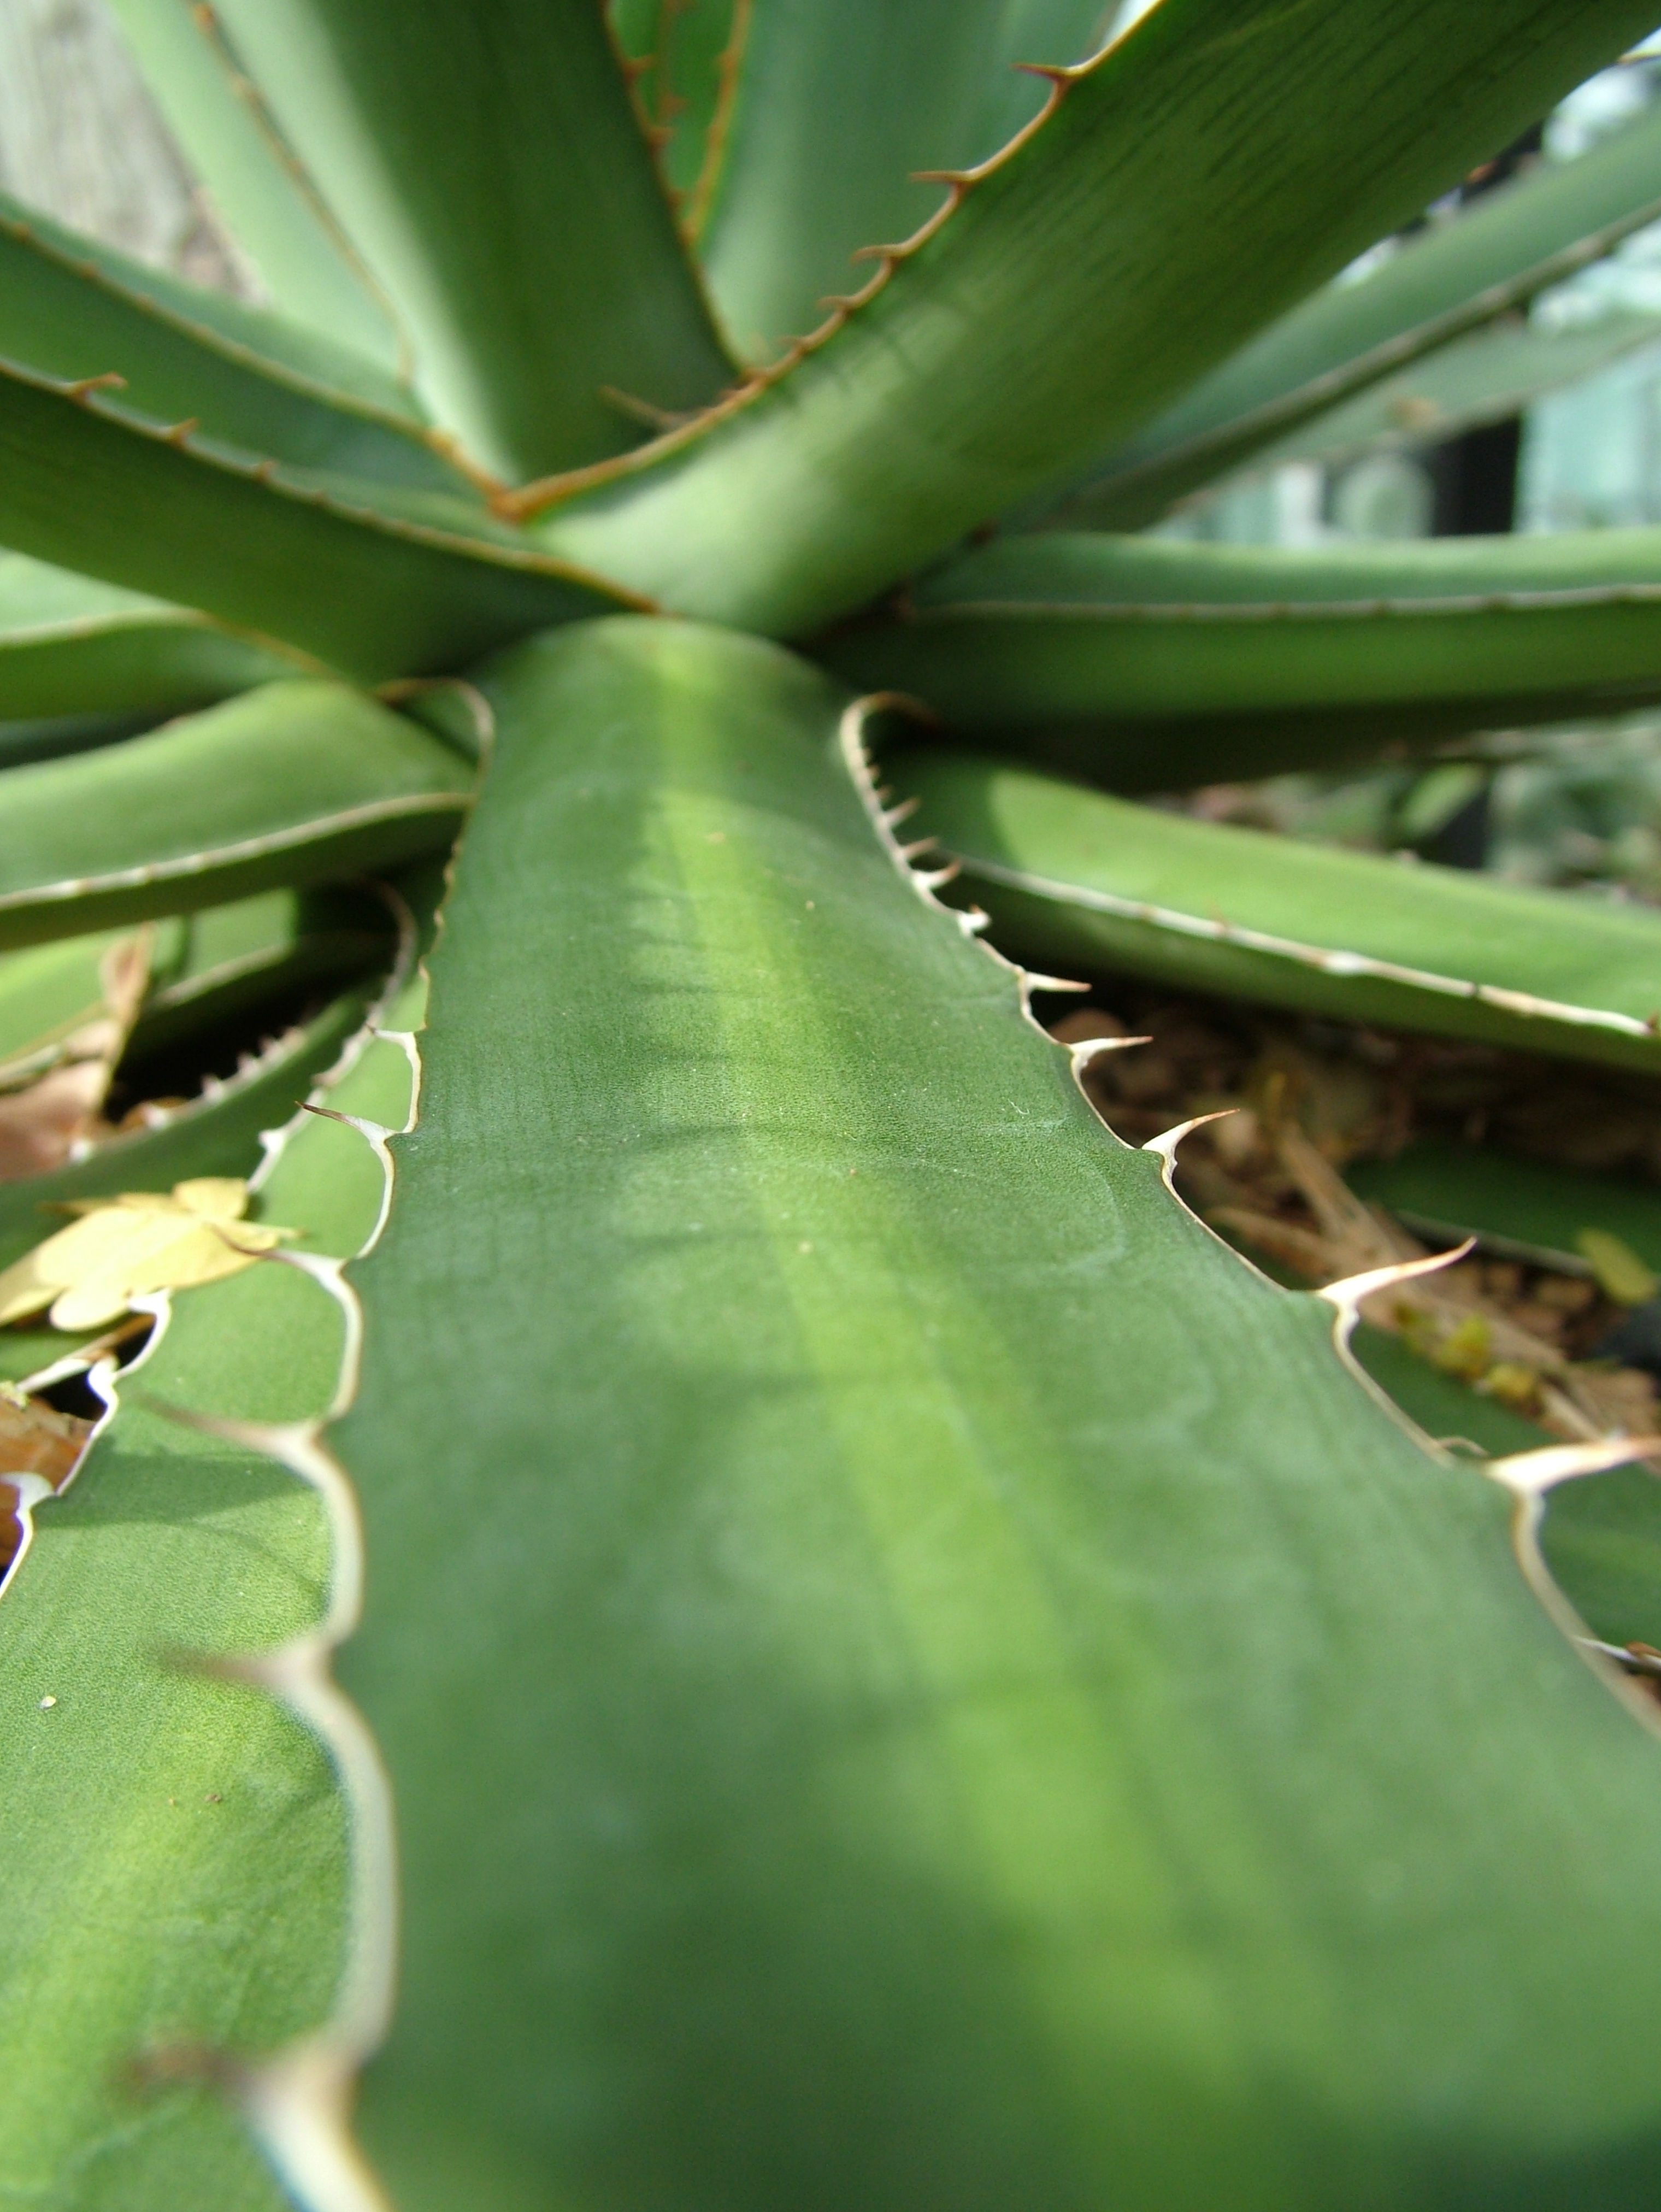
tree, nature, grass, branch, prickly, cactus, sharp, plant, leaf, flower, thorn, floral, foliage, green, grow, natural, botany, succulent, garden, cacti, flora, botanical, close up, growing, tropics, mexican, macro photography, flowering plant, plant stem, land plant, arecales